Olney Hymns

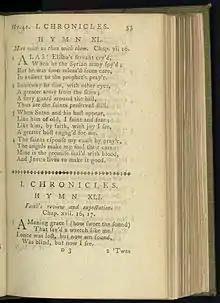
Amazing Grace

As an expression of the many Evangelical beliefs, "Amazing Grace" serves as an example: The first stanza (verse), for instance, expresses Newton's sense of past sinfulness, as a "wretch", but also conversion, from being "lost" and "blind" to "now I see". God's providence, and Cowper's sense of a close and personal relationship with God are voiced in stanza four: "He will my shield and portion be". The belief in eternal life after death is expressed in stanzas five and six: "when this flesh and heart shall fail", "I shall possess" "A life of joy and peace", and "God, who call'd me here below, Will be for ever mine".